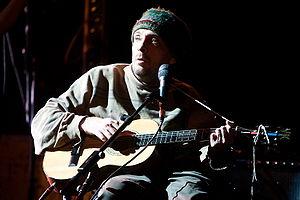
James Victor Chesnutt, dit Vic Chesnutt, est un auteur-compositeur-interprète américain, né le 12 novembre 1964 et mort le 25 décembre 2009 à Athens.